New Zealand top 50 albums of 2023

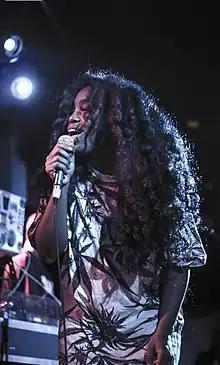
American singer SZA released the top performing album of the year, "SOS"

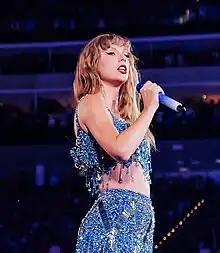
Eight albums by American singer Taylor Swift featured among the top performing albums of 2023

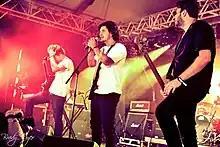
New Zealand band Six60's 2011 album "Six60" (1) was the top performing domestic release

This is a list of the top-selling albums in New Zealand for 2023 from the Official New Zealand Music Chart's end-of-year chart, compiled by Recorded Music NZ. Recorded Music NZ also published a list for the top 20 albums released by New Zealand artists.